Brazilian Air Force

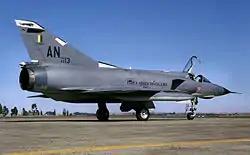
A Brazilian Mirage IIIE of the 1st Air Defense Group

On May 19, 1986, a series of radar and visual contacts with unidentified flying objects (UFOs) took place across the Brazilian states of São Paulo, Rio de Janeiro, Minas Gerais and Goiás, the Santa Cruz Air Force Base was put on alert due to the presence of several unidentified radar plots around São José dos Campos. Around half an hour later, Anápolis Air Force Base reports the detection of radar echoes at radial 270 of its VOR, prompting the air base to also be put on alert. During the events of that night, 2 Northrop F-5 and 3 Dassault Mirage III fighters were activated in an attempt to intercept dozens of UFOs over the four Brazilian states. The Minister of the Air Force, Brigadier Lt. of the Air Octávio Júlio Moreira Lima granted a press conference on the 23rd of May along with the fighter pilots, confirming the events of the 19th and stating, "It's not about believing or not [in aliens]. We can only give out technical information . There are several hypotheses. Technically, I'd tell you gentlemen that we have no explanation."